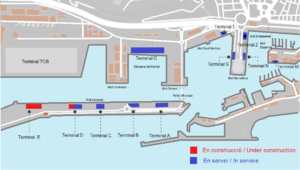
Le port de Barcelone est situé au sud de Barcelone en Catalogne, Espagne. C'est un port industriel, commercial et de pêche situé au pied de Montjuïc, à Barcelone dans la zone franche de Barcelone.